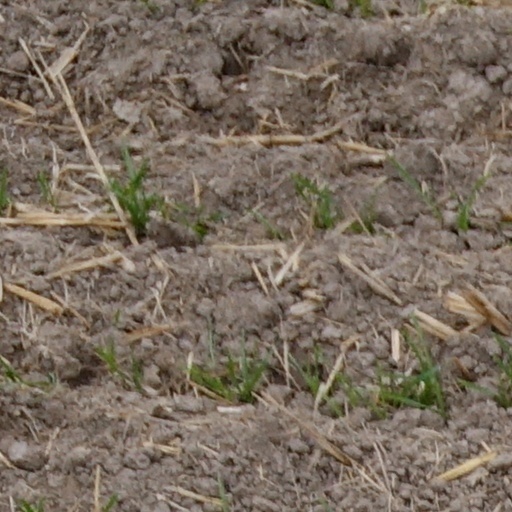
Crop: wheat